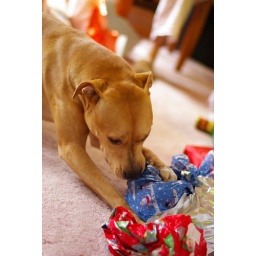
Leanne's sisters dog getting into her presents under the tree